Blood Ties (McKenzie novel)

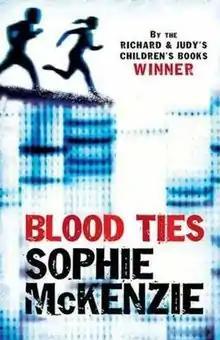

Blood Ties is a 2008 young adult thriller science fiction novel by British writer Sophie McKenzie.